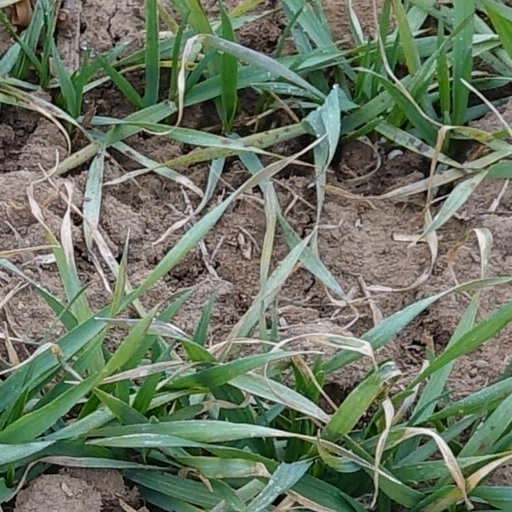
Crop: wheat